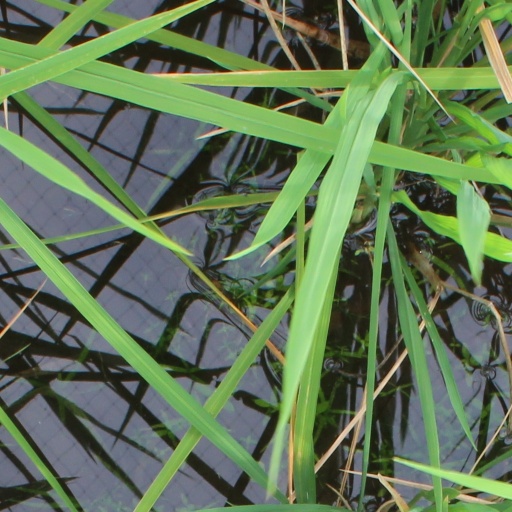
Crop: rice